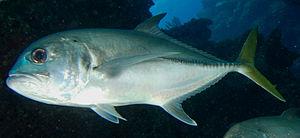
Caranx, les Carangues en français, est un genre de poissons de la famille des Carangidae.